Men in Middle-earth

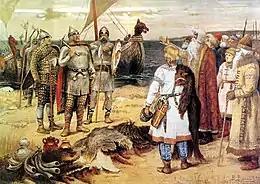
The Variags of Khand are named for the Varangians, medieval Germanic mercenaries. Painting by Viktor Vasnetsov

The main human adversaries in "The Lord of the Rings" are the Haradrim and the Easterlings. The Haradrim or Southrons were hostile to Gondor, and used elephants in war. Tolkien describes them as "swart", meaning "dark-skinned". The Easterlings lived in Rhûn, the vast eastern region of Middle-earth; they fought in the armies of Morgoth and Sauron. Tolkien describes them as "slant-eyed"; they ride horses or wagons, leading to the name "wain-riders". The Variags of Khand formed a third but smaller group, who appear as vassals of Mordor in the Battle of the Pelennor Fields. Their name is from ("Variag"), meaning the Varangians, Viking or other Germanic warriors who served as mercenaries. Other human adversaries include the Black Númenóreans, good men gone wrong; and the Corsairs of Umbar, rebels of Gondor.